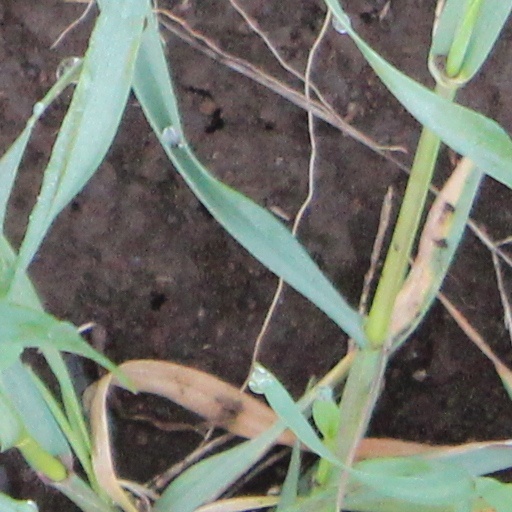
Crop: wheat